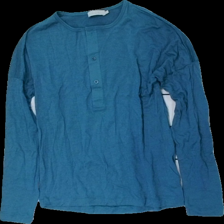
View: front
Type: Top
Category: Ladies
Brand: Cos
Colors: Blue
Material: 100% wool
Cut: Regular
Size: S
Season: All
Holes: Minor
Price range: 50-100
Recommended usage: Export